C. W. A. Scott

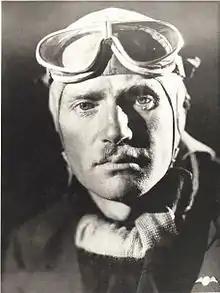
C.W.A. Scott 1932

Flight Lieutenant Charles William Anderson Scott, AFC (13 February 1903 – 15 April 1946) was an English aviator. He won the MacRobertson Air Race, a race from London to Melbourne, in 1934, in a time of 71 hours.